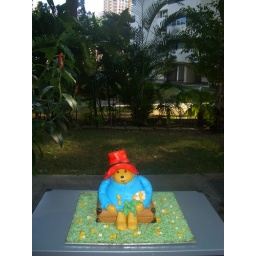
Paddington bear in the woods cake